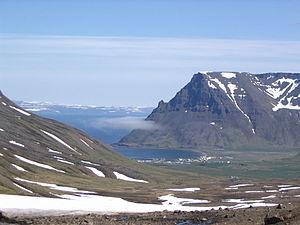
Bolungarvík est une municipalité de la côte nord-ouest de l'Islande, située dans la région Vestfirðir, aussi appelée les fjords de l'Ouest.